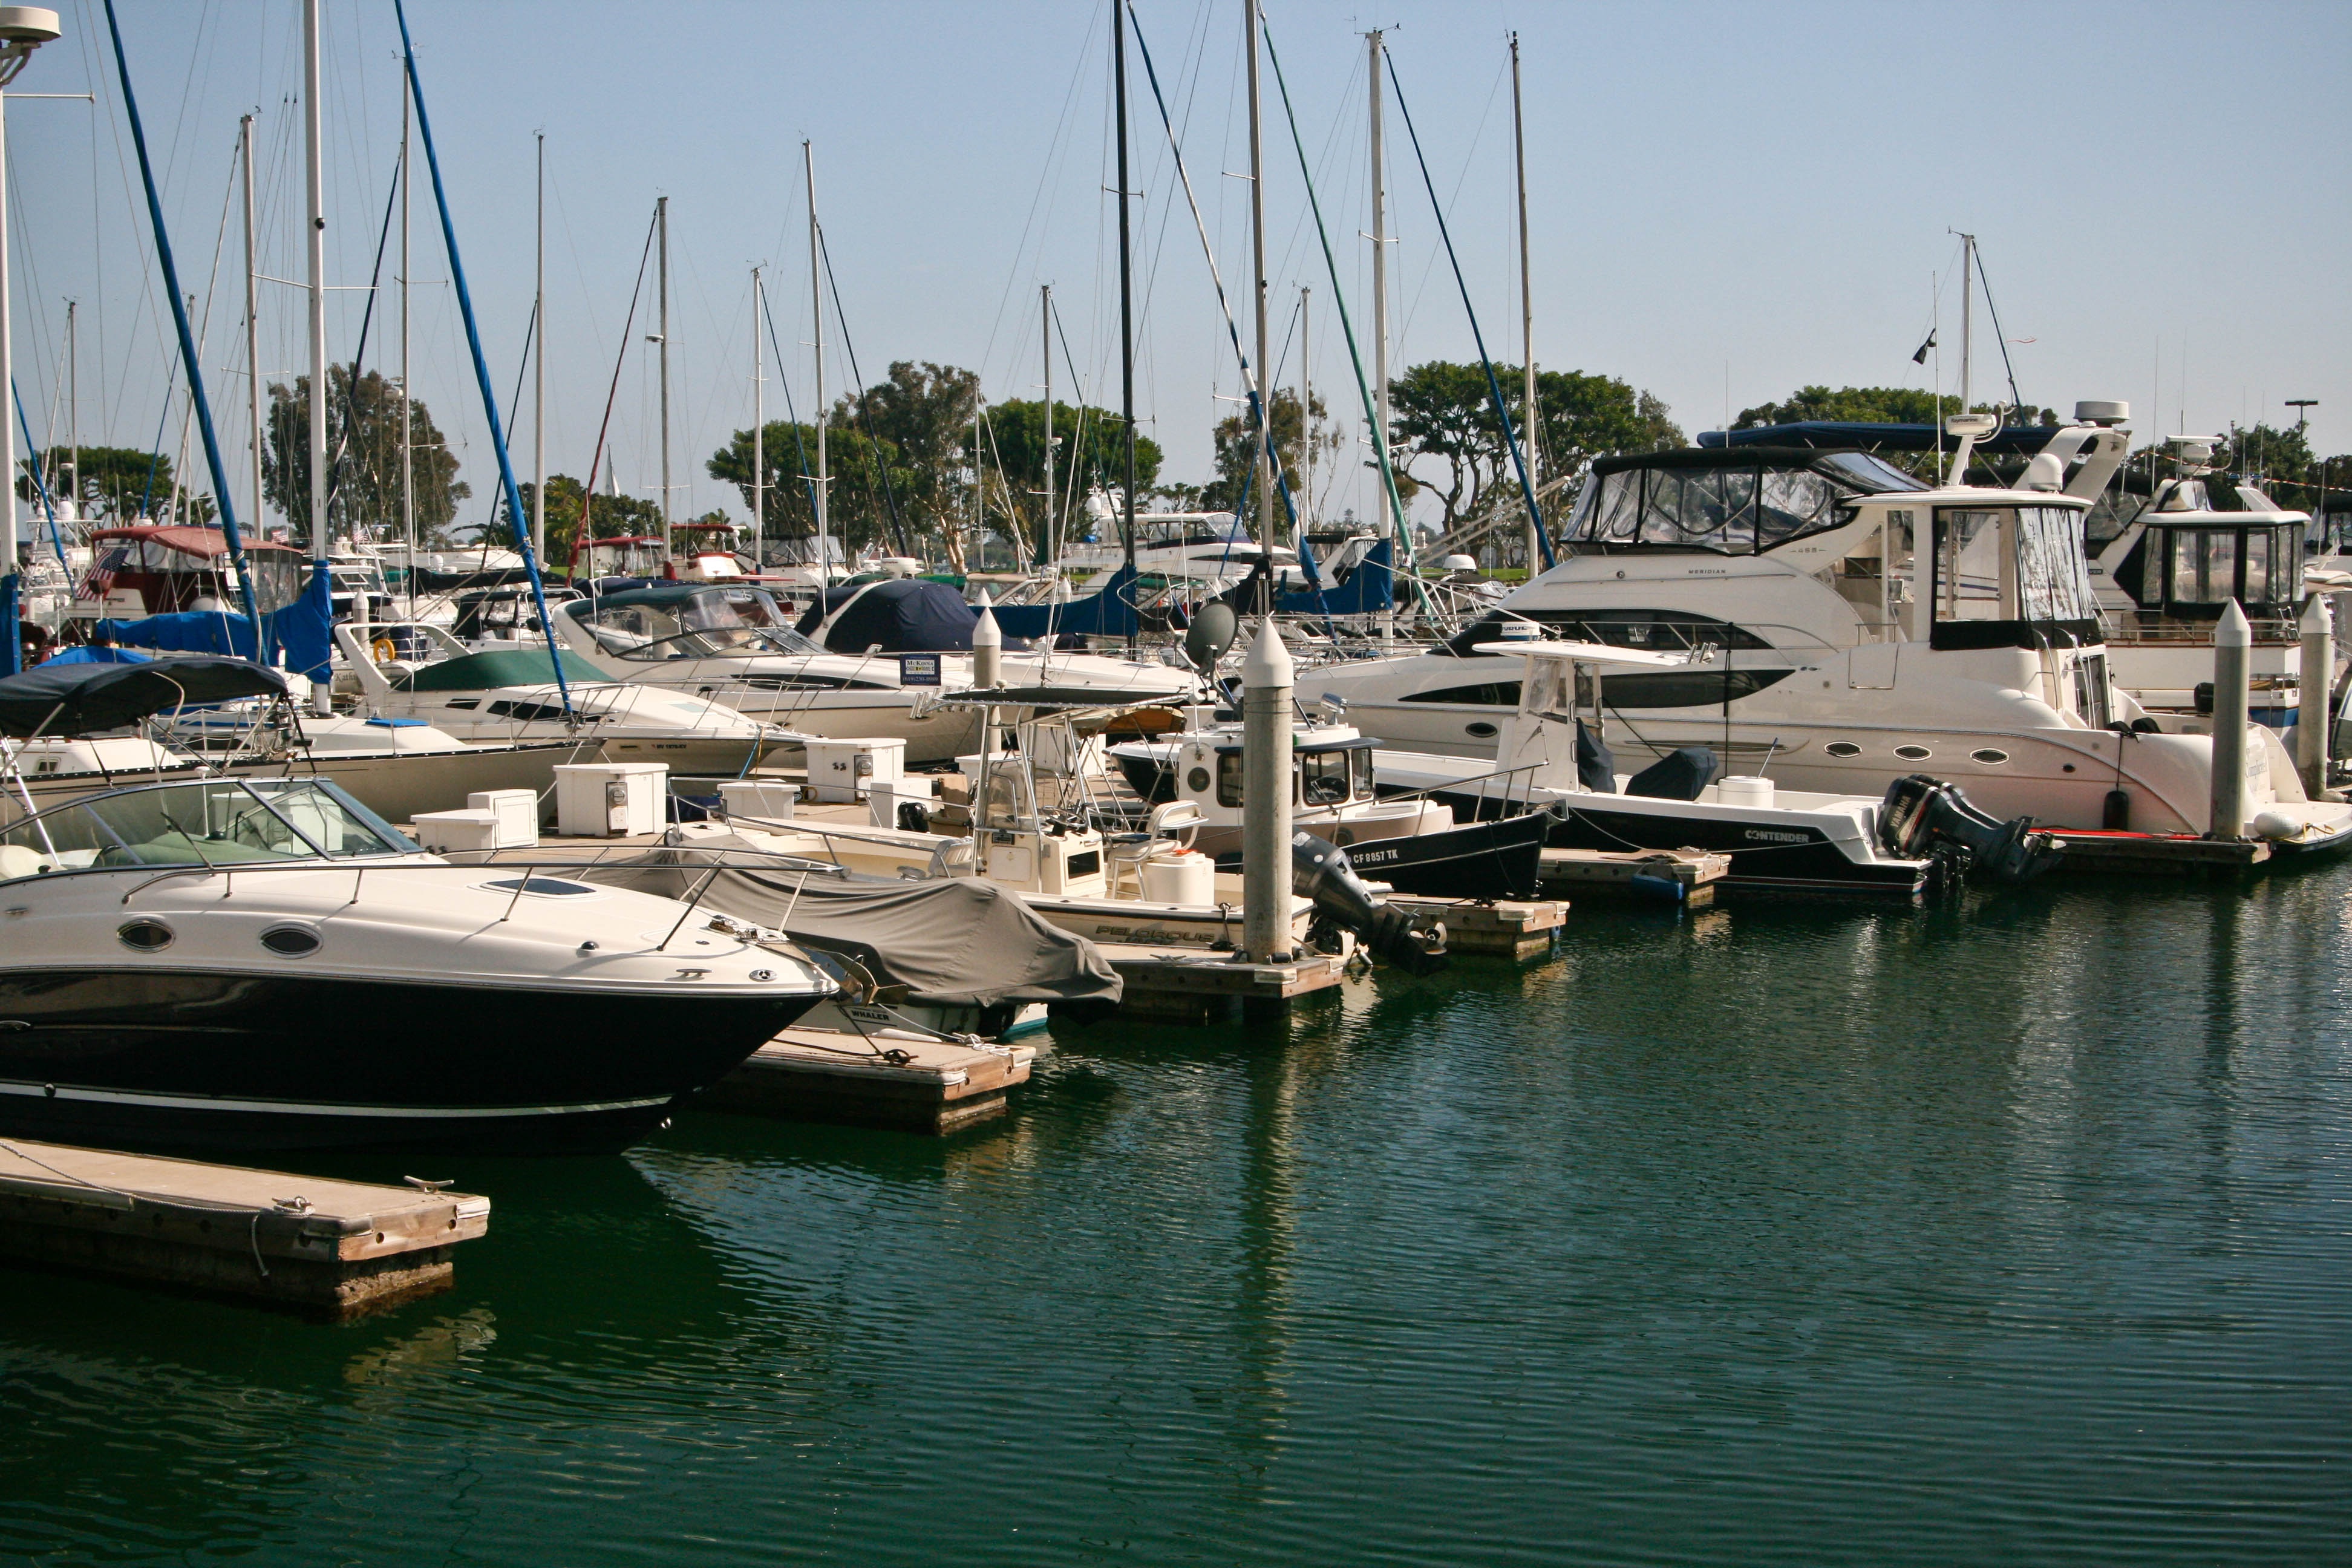
sea, water, dock, boat, travel, vehicle, yacht, bay, harbor, marina, port, leisure, sailboat, nautical, boats, sail